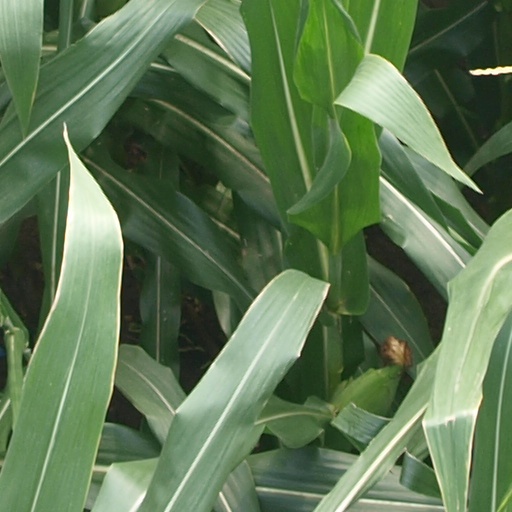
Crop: maize; corn